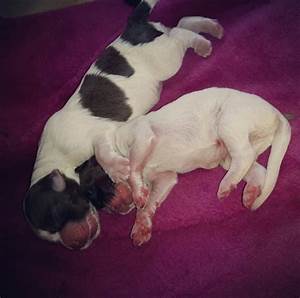
Label: dog